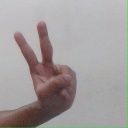
अक्षर: ऐ